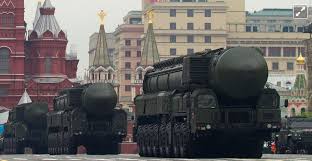
Label: Air Defense